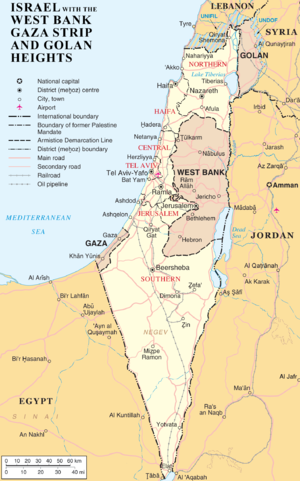
Israels historie
Israel med Vestbredden, Gazastriben og Golanhøjderne
Staten Israel blev oprettet i 1948 efter, at jøderne havde været spredt i tusindvis af år. Zionistbevægelsen, som havde som mål at oprette en jødisk nation i Eretz Yisrael, blev startet af Theodor Herzl i 1897 på den første zionistkongres i Basel, Schweiz.